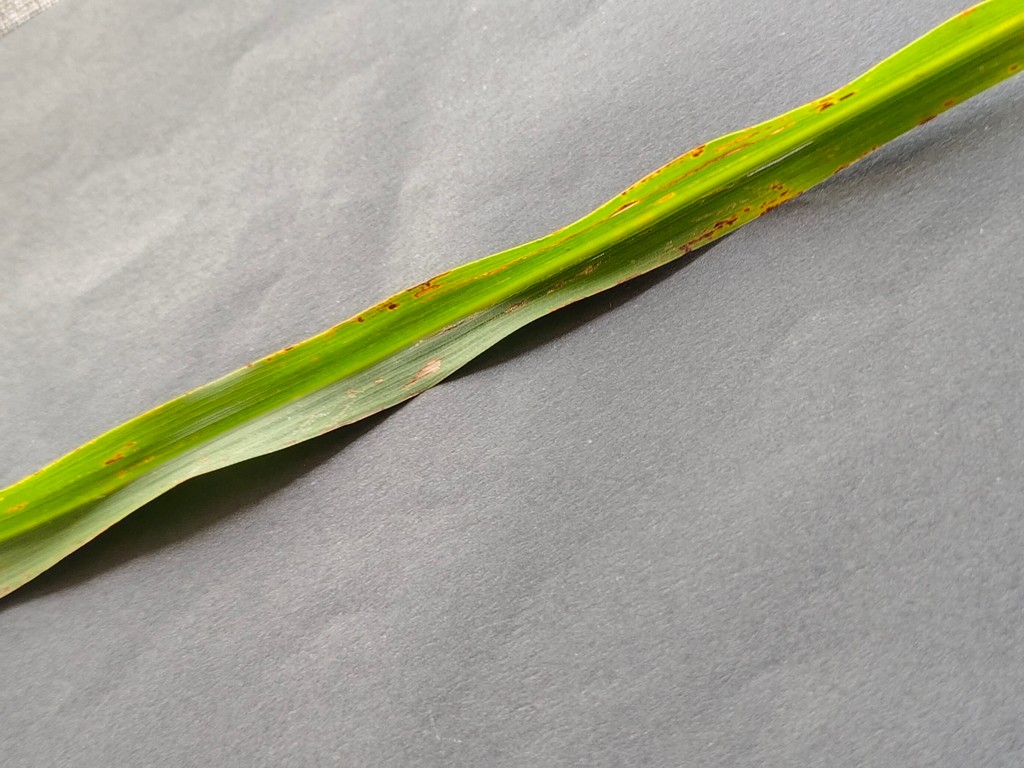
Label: Unhealthy